Maluku (province)

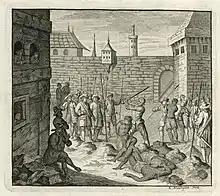
Beheading of Moluccan 'mutineers' by the VOC at Fort Victoria on Ambon in 1653.

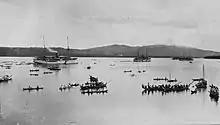
Dutch ships in Maluku during the colonial era

The first Europeans to arrive in Maluku were the Portuguese, in 1512. At that time two Portuguese fleets, under the leadership of António de Abreu and Francisco Serrão, landed in the Banda Islands and the Penyu Islands. After they established relations with local residents and kings, such as the Sultanate of Ternate on the island of Ternate, the Portuguese were given permission to build fortifications in Pikaoli, as well as the old Hitu State, and Mamala on Ambon Island. The Portuguese gained a monopoly while at the same time carrying out the spread of Catholicism.